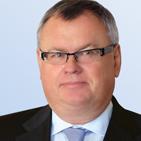
Age: 55